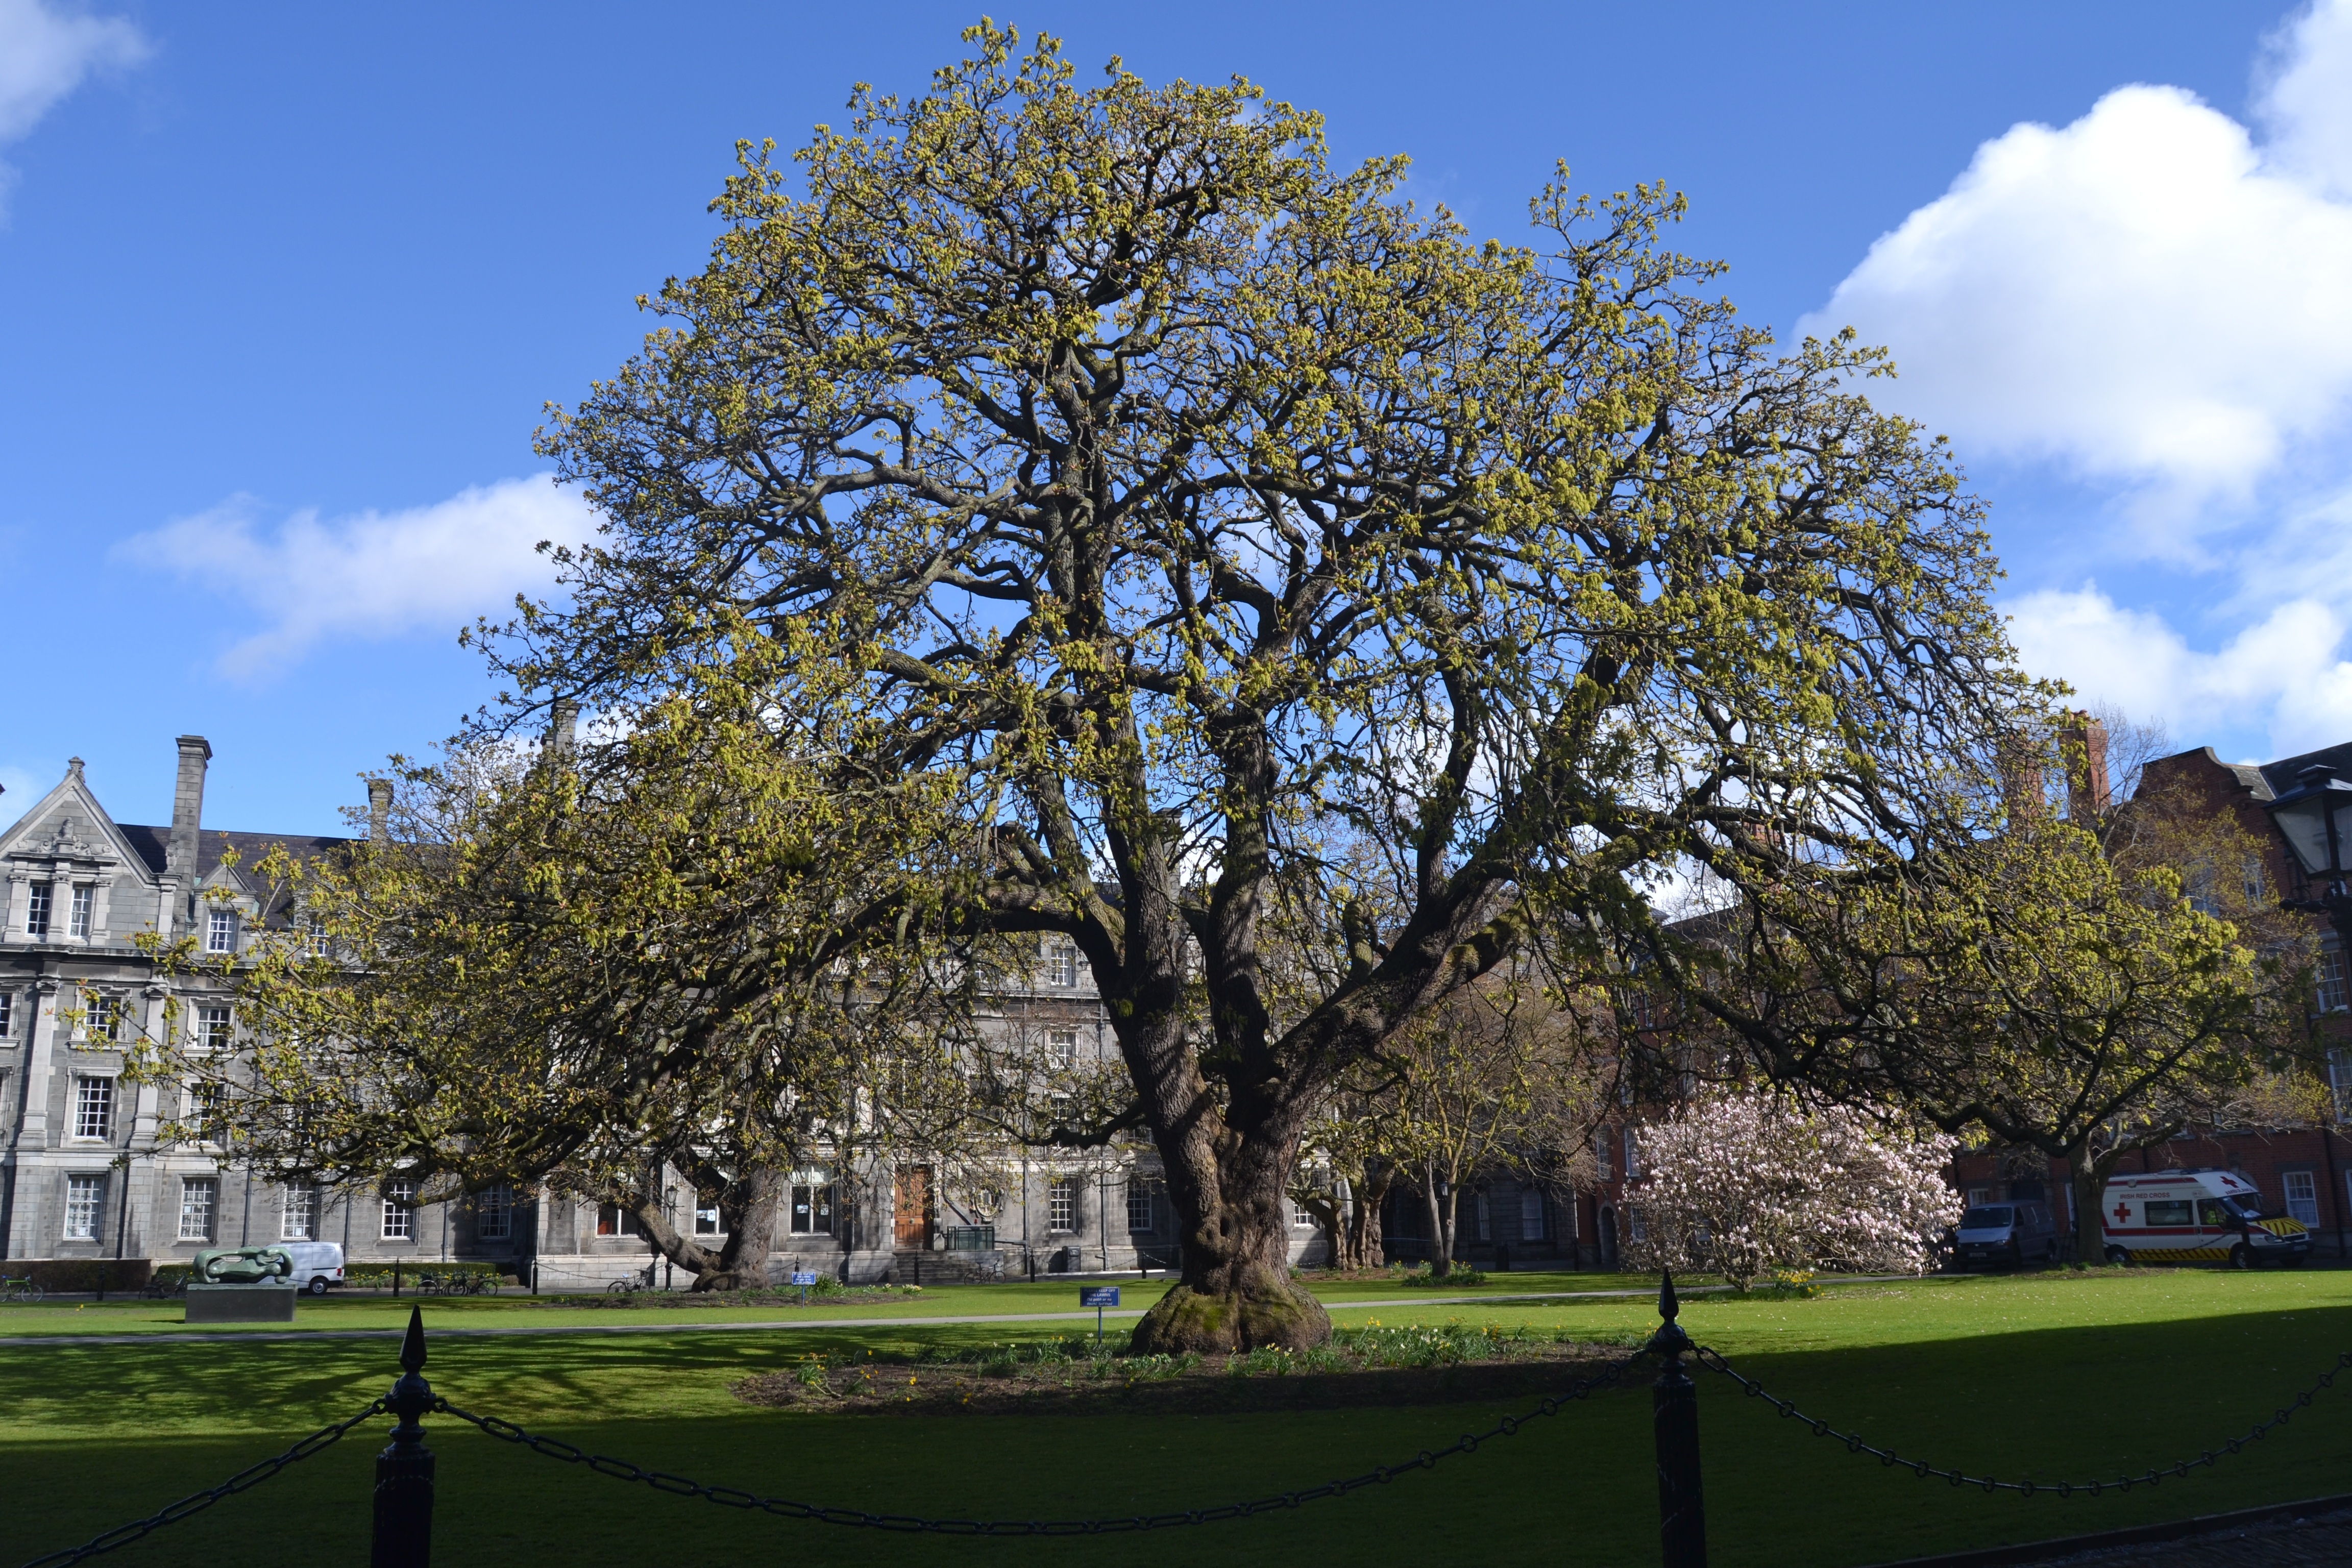
tree, grass, plant, flower, city, park, estate, dublin, neighbourhood, flowering plant, big tree, trinity college, woody plant, land plant